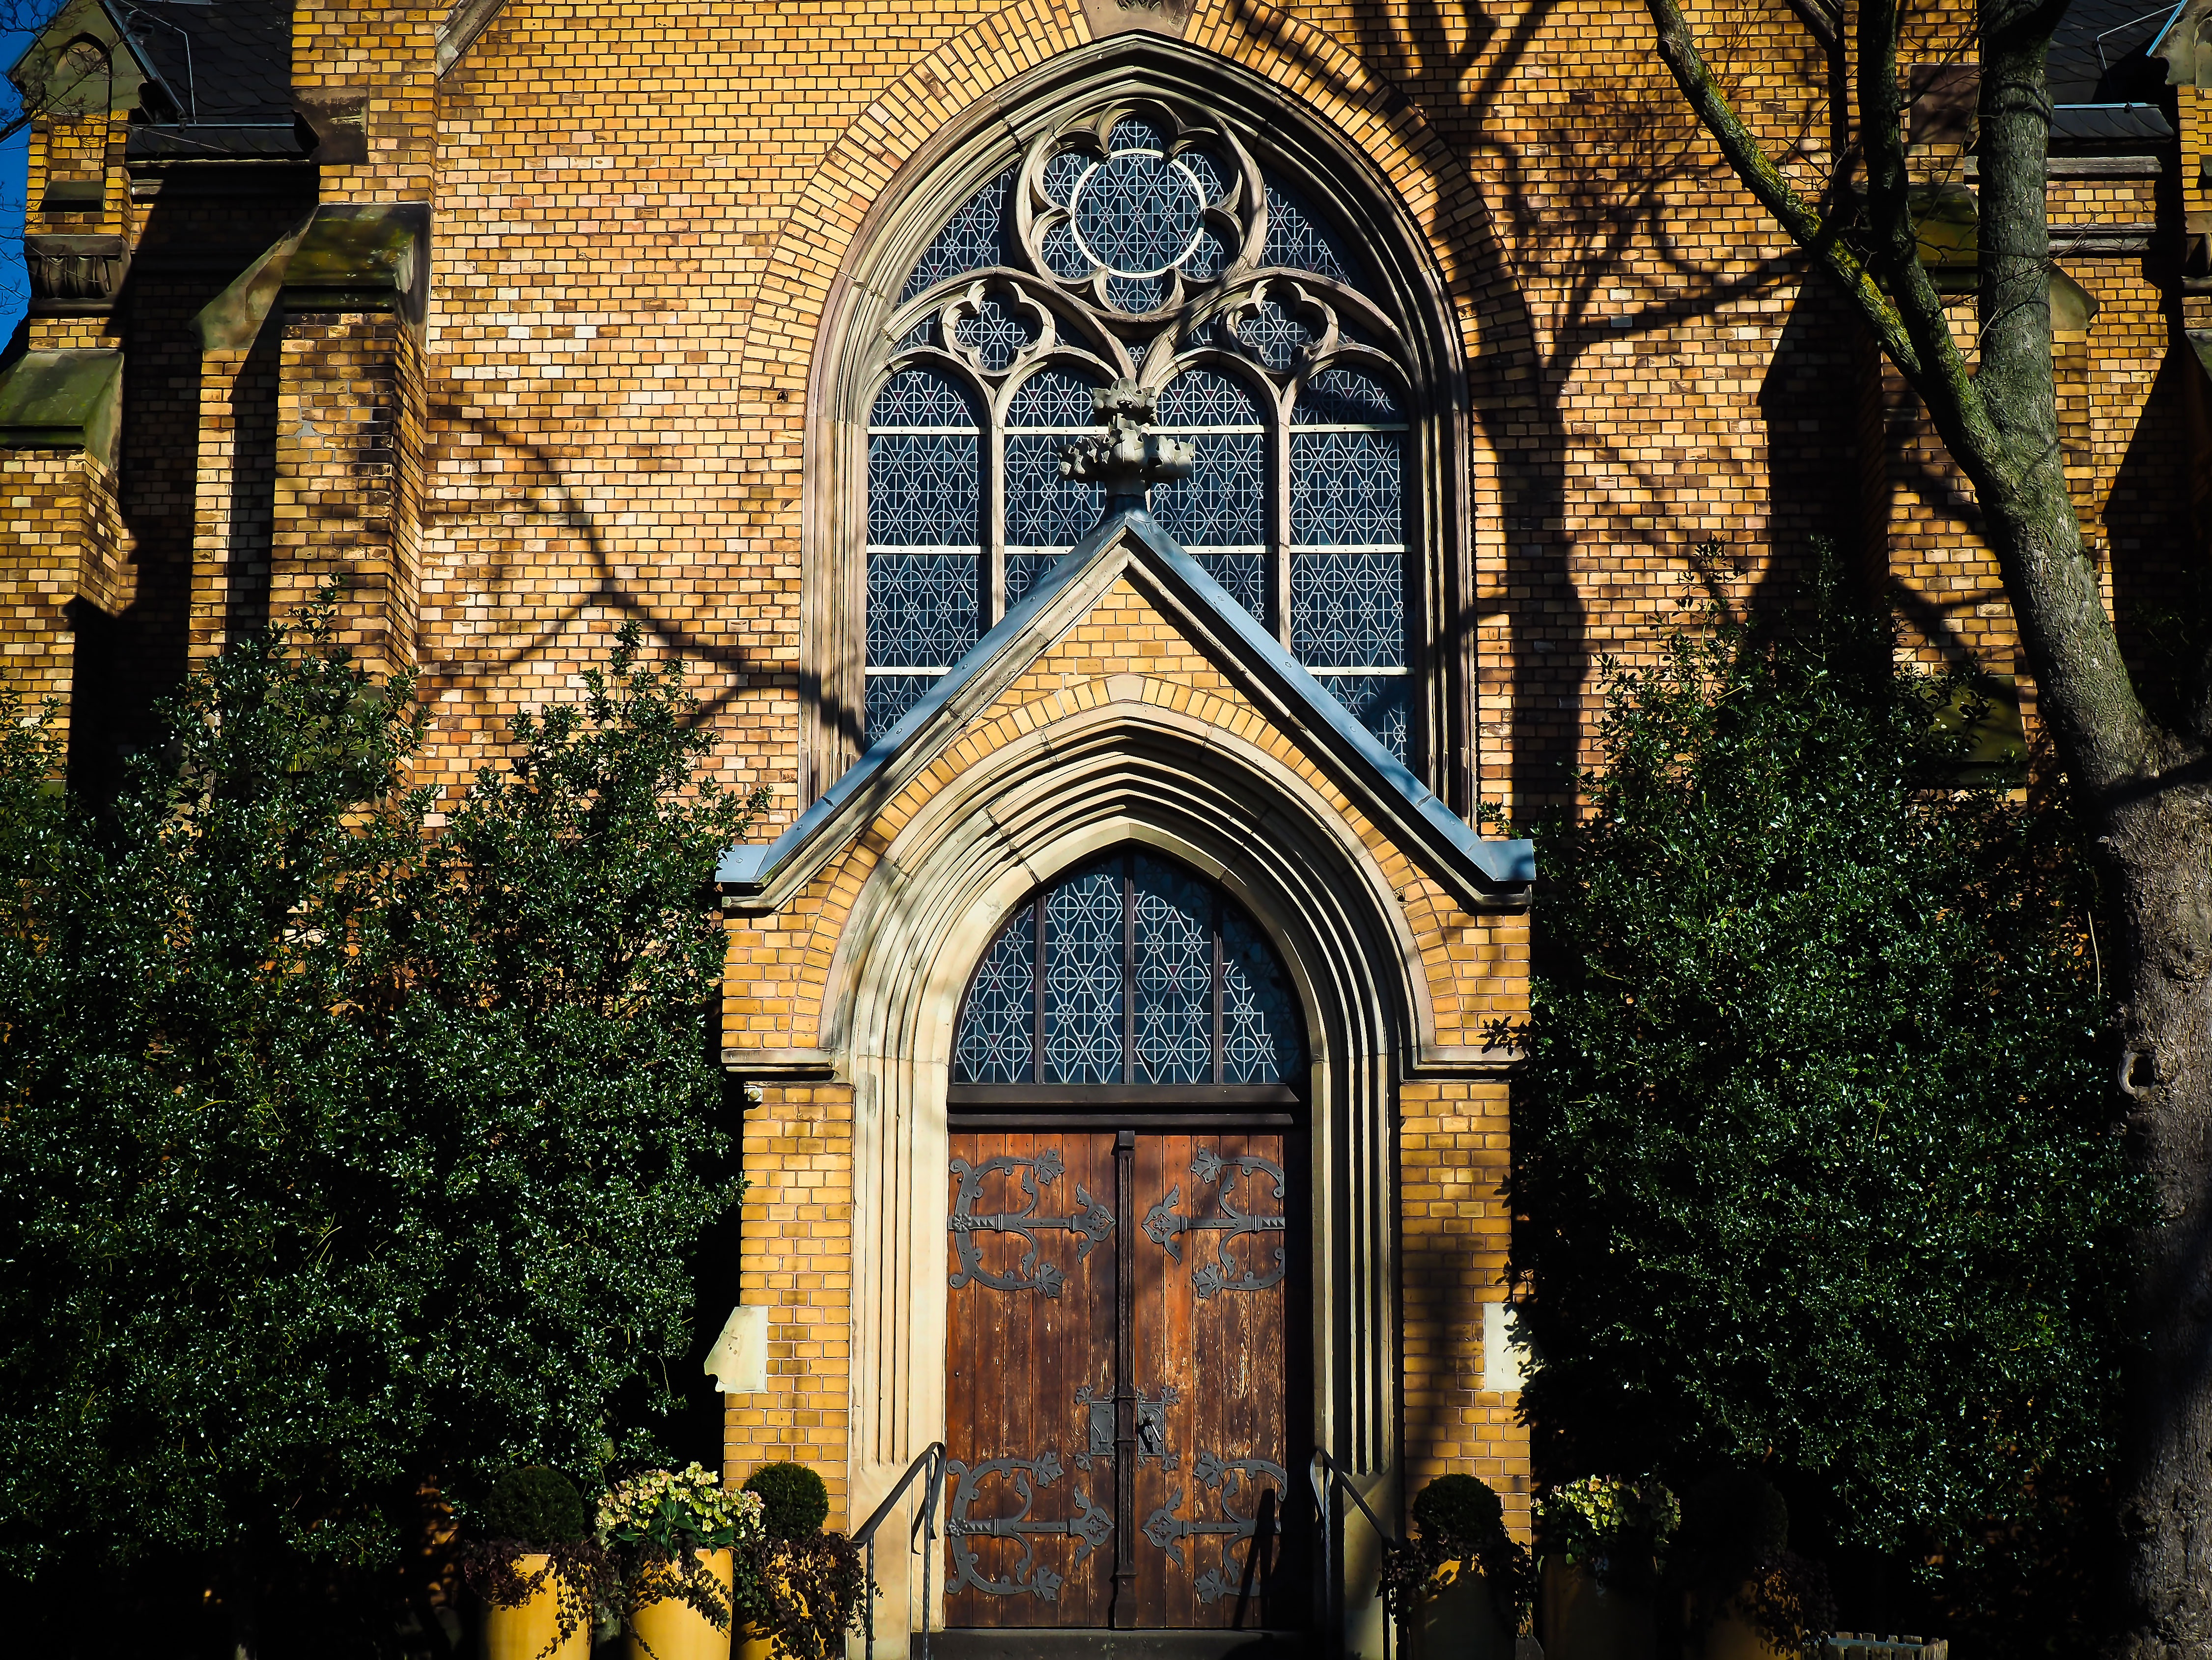
architecture, mansion, house, window, building, old, atmosphere, home, arch, autumn, religion, facade, church, cathedral, chapel, cemetery, christian, place of worship, courtyard, steeple, monastery, christianity, estate, historically, funeral, house of prayer, dusseldorf